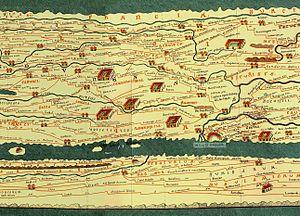
Aquae Segetae est le nom latin de deux villes d'eau gallo-romaines :
Le musée archéologique Émile-Chénon est un musée labellisé musée de France, situé à Châteaumeillant, dans le département du Cher, et consacré tout particulièrement à l'archéologie gauloise et gallo-romaine dont la commune a livré de nombreux témoignages. Le musée est réputé pour son importante collection d'amphores greco-italiques et italiques, et ses objets exceptionnels découverts dans les puits gallo-romains. Il porte le nom d'Émile Chénon, historien et archéologue berrichon.
Les Tronçons de voies romaines de Langres à Remps et de Troyes à Naix est un ensemble de chaussées qui relient Nasium à Andemantunnum à l’époque romaine sur l’axe Milan Boulogne.